Ten Years (Eighty Years' War)

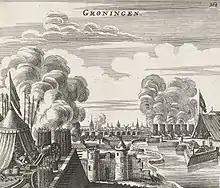
Siege of Groningen in 1594, by Jan Janssonius

The next year Maurice joined his cousin William Louis in taking Steenwijk, pounding that strongly defended fortress with 50 artillery pieces, that fired 29,000 shot. The city surrendered after 44 days. During the same campaign year the formidable fortress of Coevorden was also reduced; it surrendered after a relentless bombardment of six weeks. Drenthe was now brought under control of the States-General.